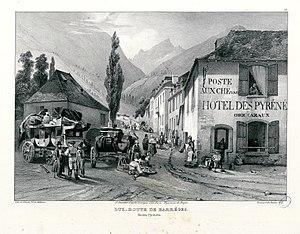
Fait partie de la première partie d'un recueil de planches lithographiées. Titre lithographié et 50 lithographies numérotées de 1 à 50, plus 4 lithographies supplémentaires numérotées de 1 à 3 (ici pl. 53, 54, 55) et une sans numéro (ici pl. 52). Deux planches sont numérotées 10, ce qui fait en tout un album de 55 pl. L'ouvrage de Jacottet est très rare quand il est complet des deux parties. Vignette lithographiée au titre